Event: Nepal Earthquake
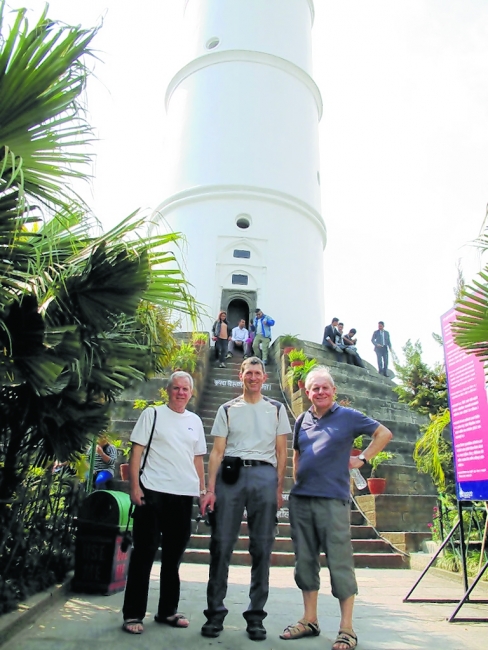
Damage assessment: no_damage